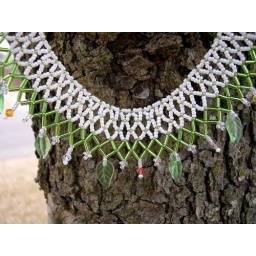
Beaded collar necklace of white and lime seed beads, lime bugle beads and trimmed in Swarovski crystals and glass leaf beads.